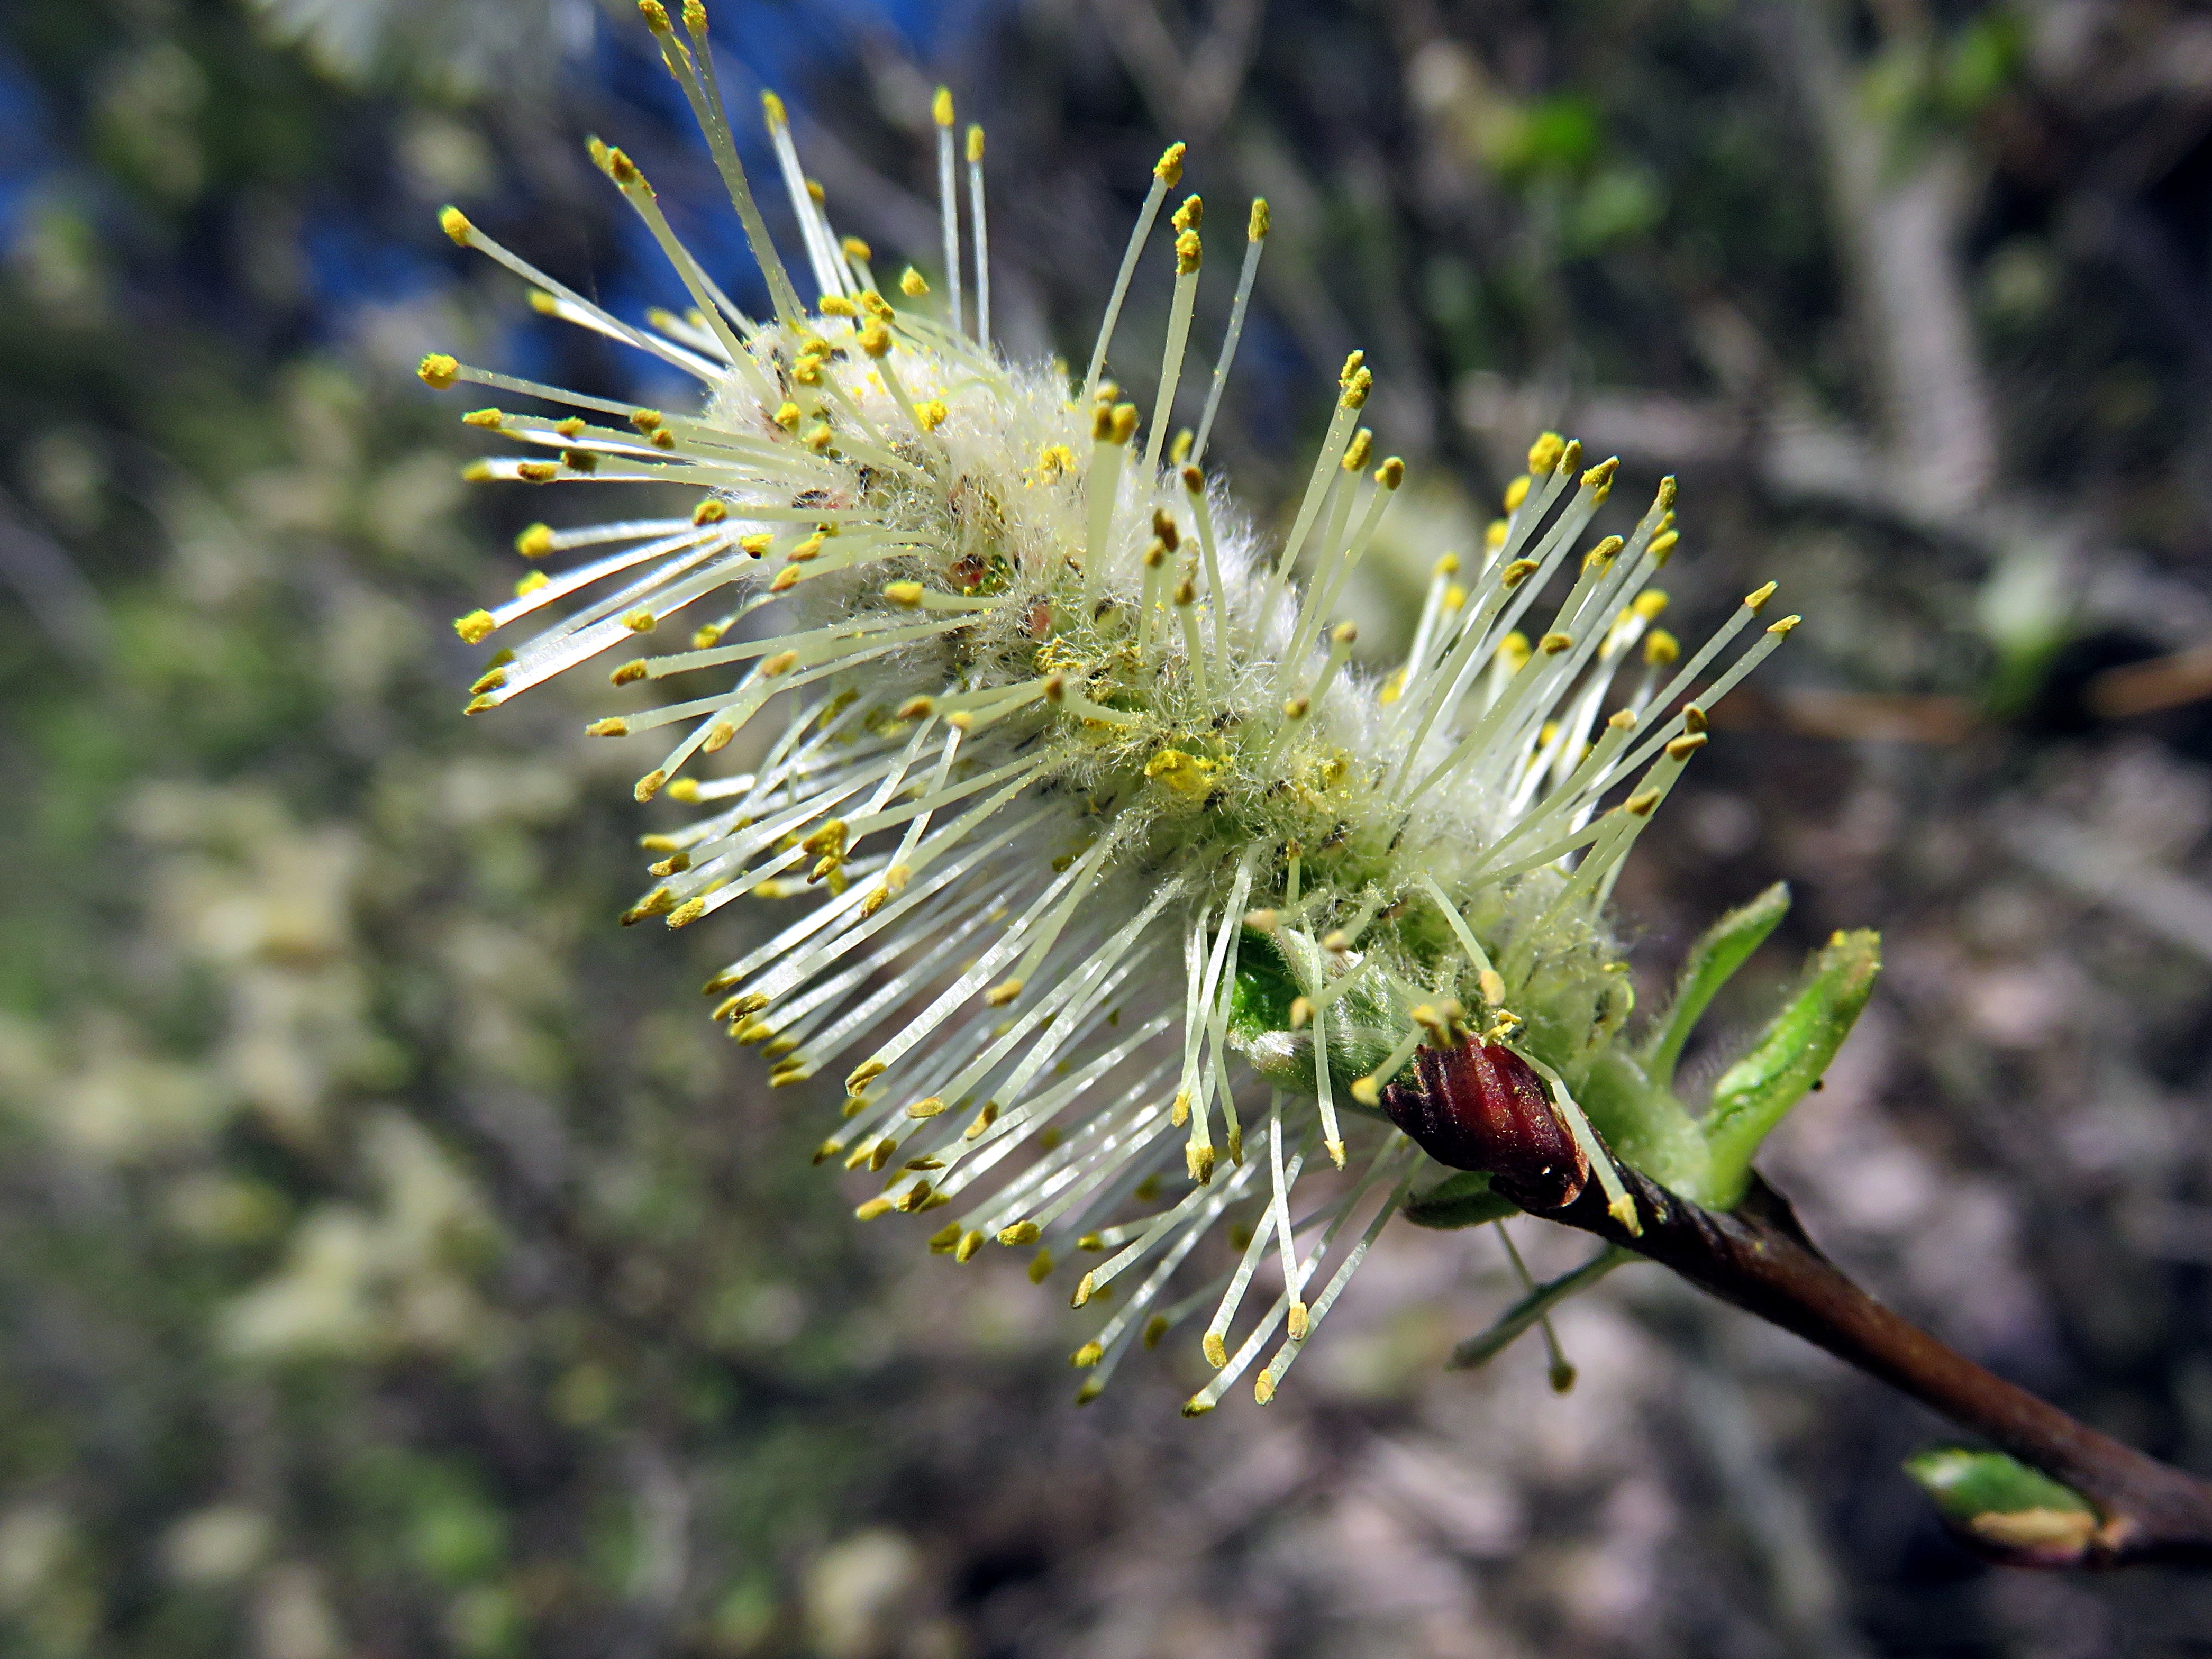
tree, nature, branch, blossom, plant, leaf, flower, kitten, produce, botany, flora, fauna, wildflower, close up, willow, shrub, thistle, macro photography, flowering plant, daisy family, woody plant, land plant, thorns spines and prickles